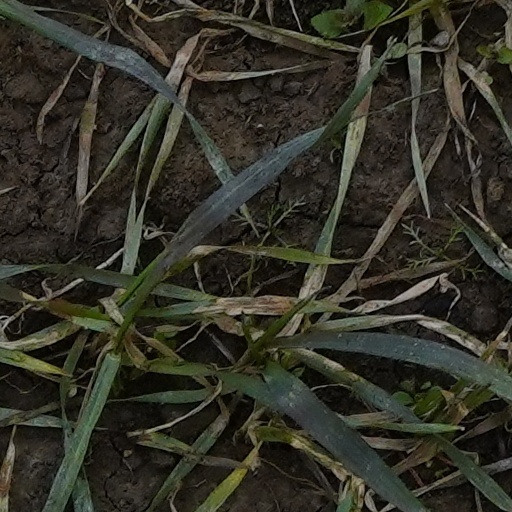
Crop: wheat